Ashgabat

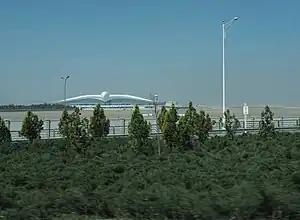
The falcon shape of the international terminal of Ashgabat International Airport

Subsequent to conclusion of the Asian Indoor and Martial Arts Games, the "16th Line" project, a redevelopment of the Köşi neighborhood and extension of Magtymguly Avenue to the west, was begun in 2018. The "16th Line" was dedicated on November 10, 2020; it includes 16 high-rise apartment buildings, the Gül zemin shopping center, and a monument to the Alabay sheepdog. In addition, the Gurtly and Choganly housing complexes, both greenfield projects, were constructed. In May 2021 the government announced plans for the "17th Line", consisting of a resort complex encircling Golden Lake, the former Gurtly Reservoir, to include 268 vacation cottages plus buildings for public services and amenities.